Helios

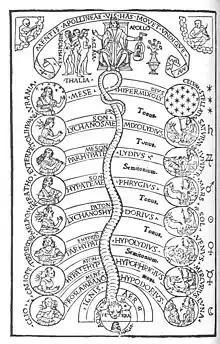
The music of the spheres: the planetary spheres, among others, on an engraving from Renaissance Italy.

Helios sides with the other gods in several battles. Surviving fragments from "Titanomachy" imply scenes where Helios is the only one among the Titans to have abstained from attacking the Olympian gods, and they, after the war was over, gave him a place in the sky and awarded him with his chariot.